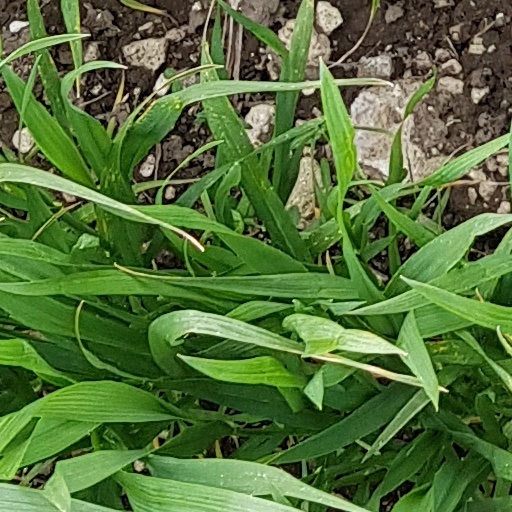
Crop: wheat